James River and Kanawha Canal

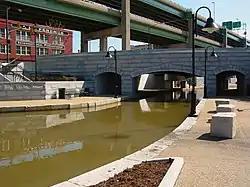
Canal Walk, Richmond, Virginia

The James River and Kanawha Canal was a partially built canal in Virginia intended to facilitate shipments of passengers and freight by water between the western counties of Virginia and the coast. Ultimately its towpath became the roadbed for a rail line following the same course.